Taiari / Chalky Inlet

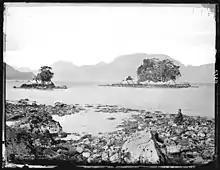
View of Taiari / Chalky Inlet, 1874, by Alfred Burton

At the same time as these numerous sea-based voyages into the fiords, attempts at land-based expeditions were also undertaken. The most prominent of these was that of Alfred Henry Burton, a Dunedin-based photographer and part of the Burton Brothers photographic studio. Burton travelled extensively within Fiordland (as well as the rest of New Zealand) and made several trips during his career by both land (on horseback) and sea. His photographs of the unspoilt environment contributed to the campaign to establish the area as a National Park, which was eventually established as a "National reserve" in 1904 before officially becoming New Zealand's third national park with the passage of the National Parks Act 1952.